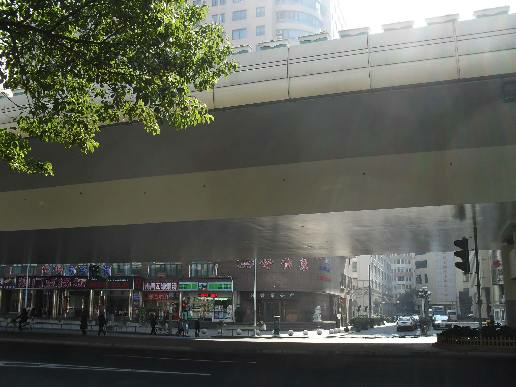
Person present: No